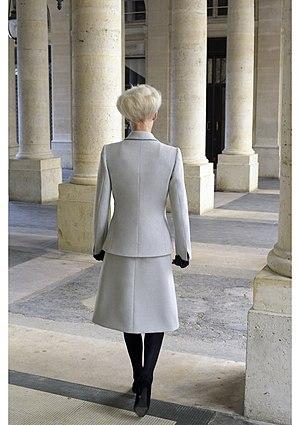
L'Architecte textile est un film documentaire français réalisé par Mika'ela Fisher, sorti en 2017 pendant la Semaine de la mode de Paris.